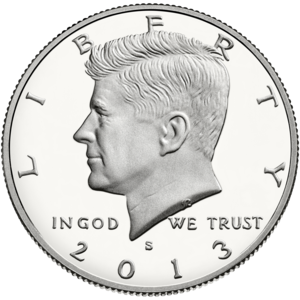
Halv-dollar
Eksempel på ½-dollar
En halv-dollar er halvdelen af en dollar eller 50 cents.